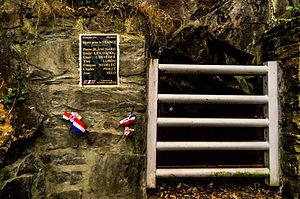
Plestin-les-Grèves [plɛstɛ̃ le gʁɛv] est une commune bretonne, située en bordure de la Manche, dans le département des Côtes-d'Armor, en Région Bretagne. Elle porte le nom d'un saint gallois, Gestin.